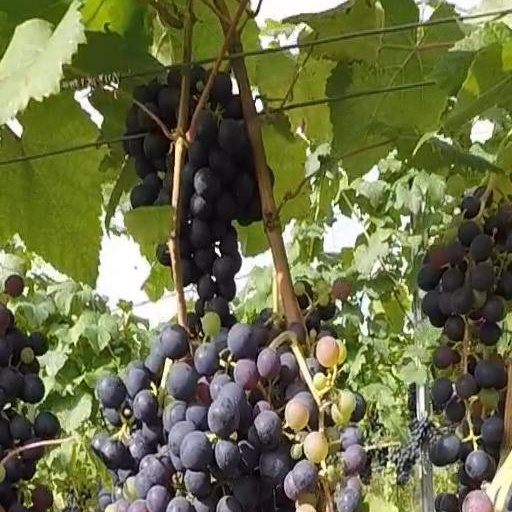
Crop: grape